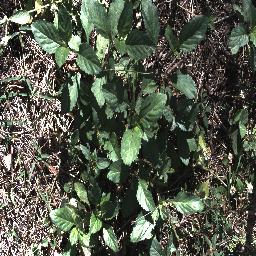
Label: snake_weed